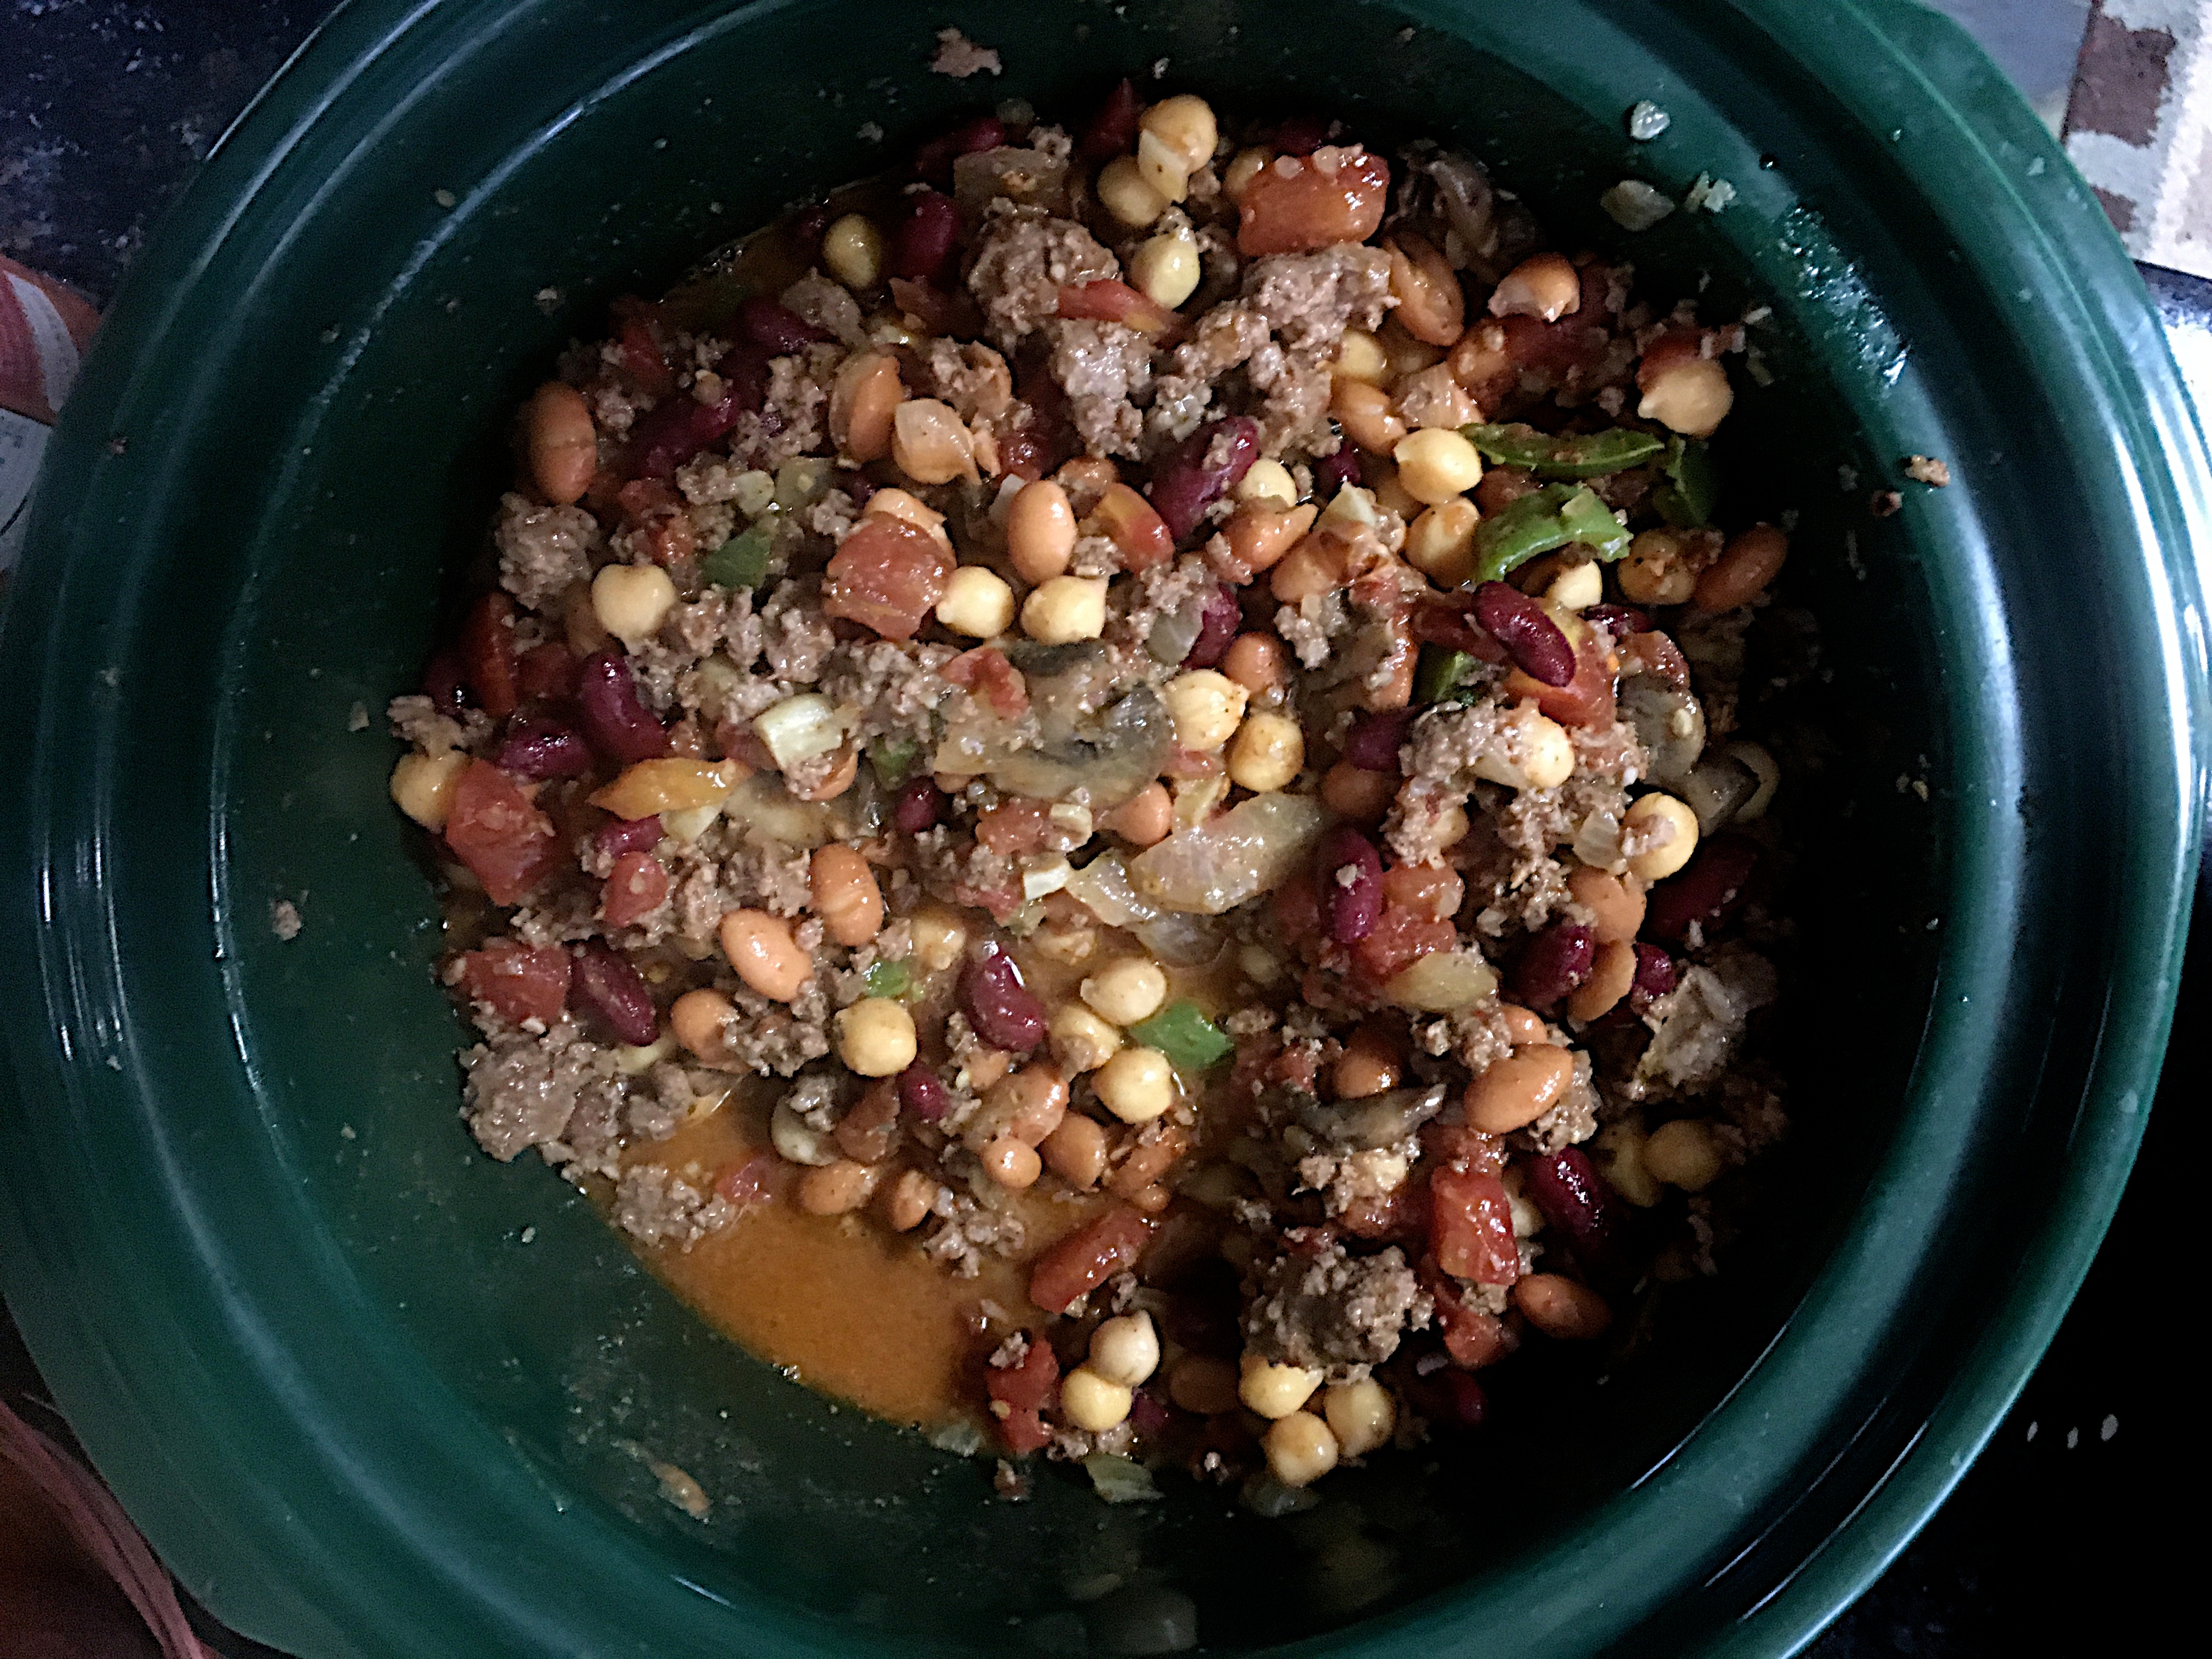
plant, dish, food, produce, vegetable, meat, flowering plant, land plant